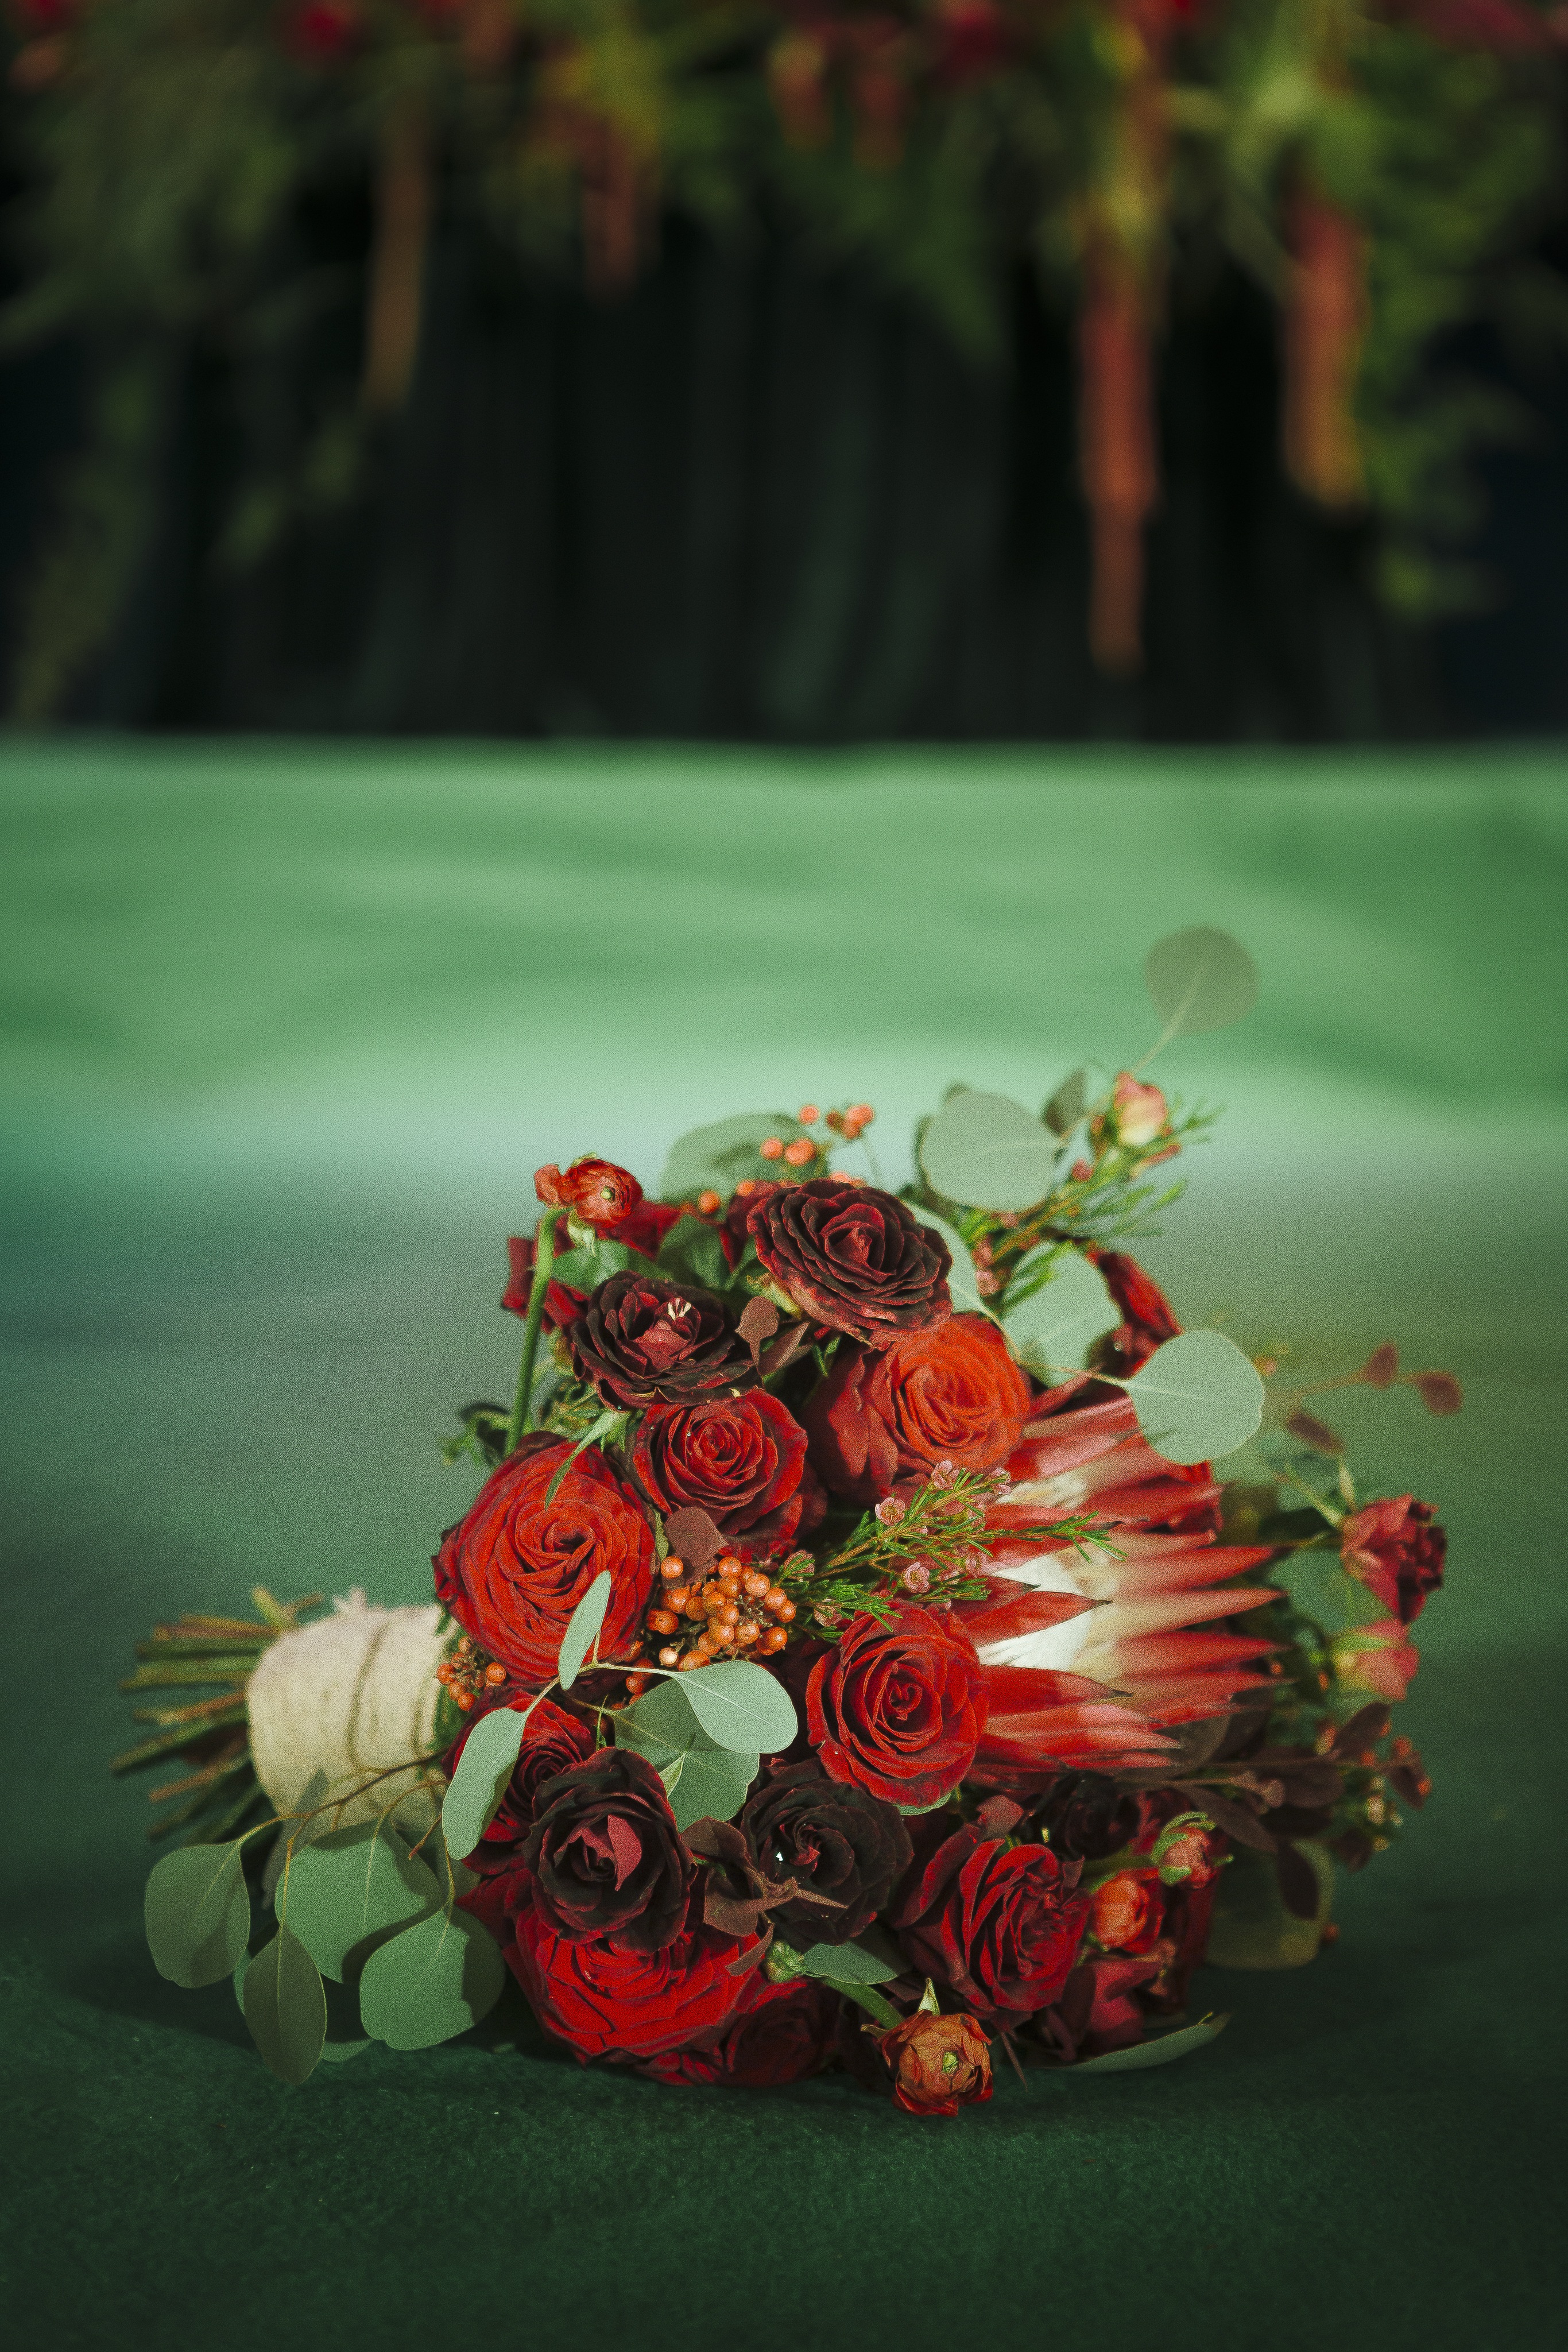
plant, leaf, flower, petal, bouquet, green, red, autumn, wedding, flora, still life, painting, art, floristry, macro photography, flowering plant, flower bouquet, floral design, flower arranging, red bouquet